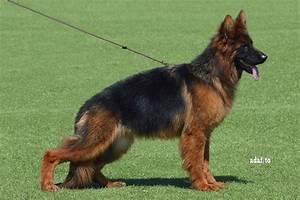
dog